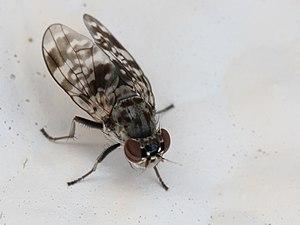
Cestrotus est un genre de diptères de la famille des Lauxaniidae.